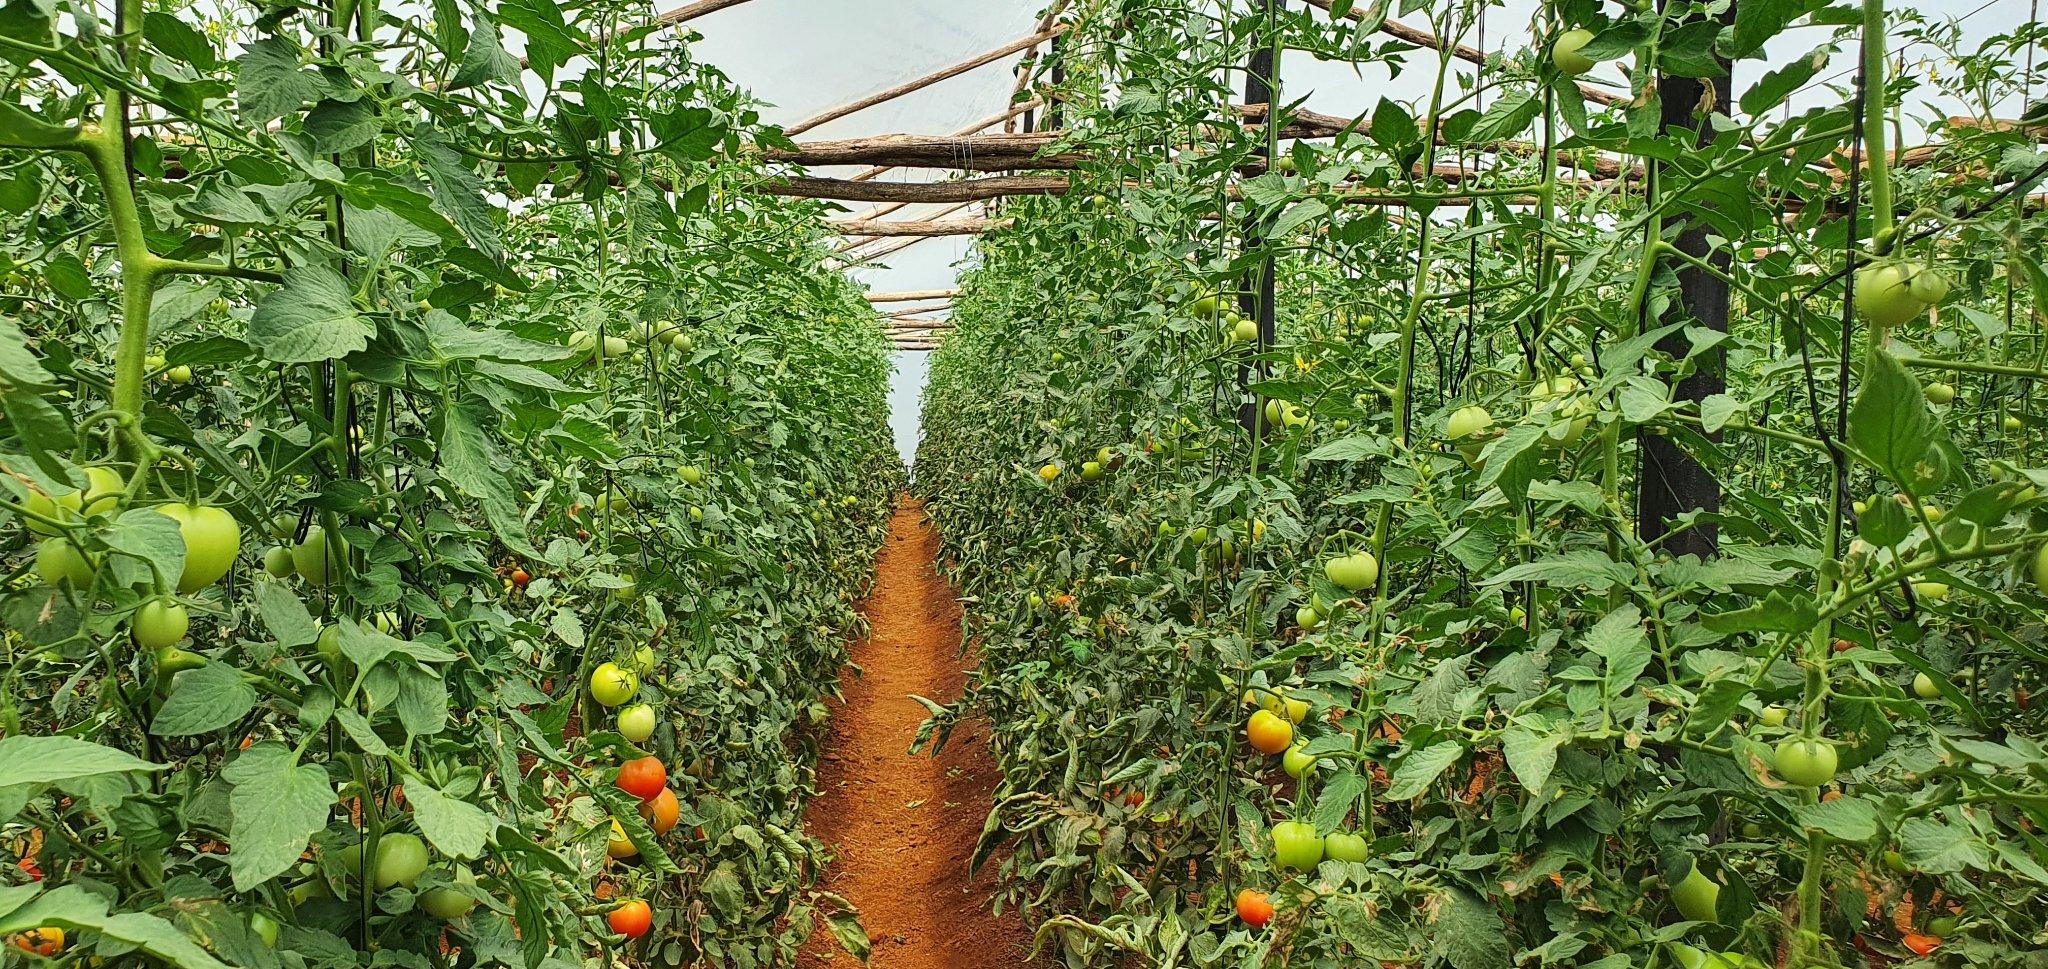
Shamba kubwa ambalo limelimwa zao la nyanya, ambazo zimeshastawi vizuri kutoka katika miche mirefu, nyanya hizo hupelekwa masokoni,kwa ajili ya kuuzwa pindi zitakapovunwa.